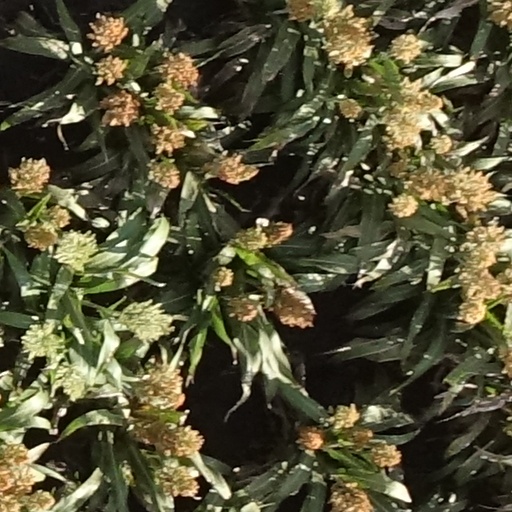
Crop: sorghum